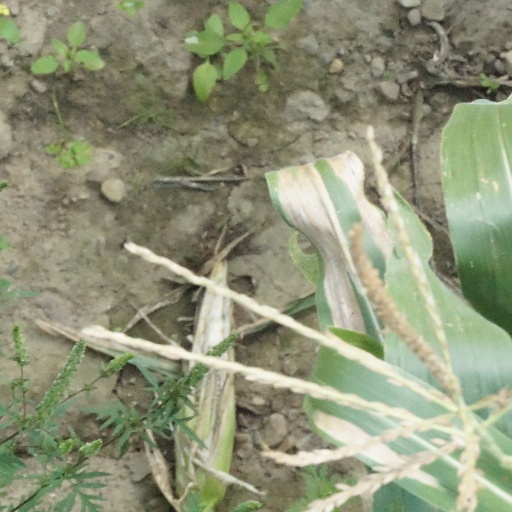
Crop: maize; corn